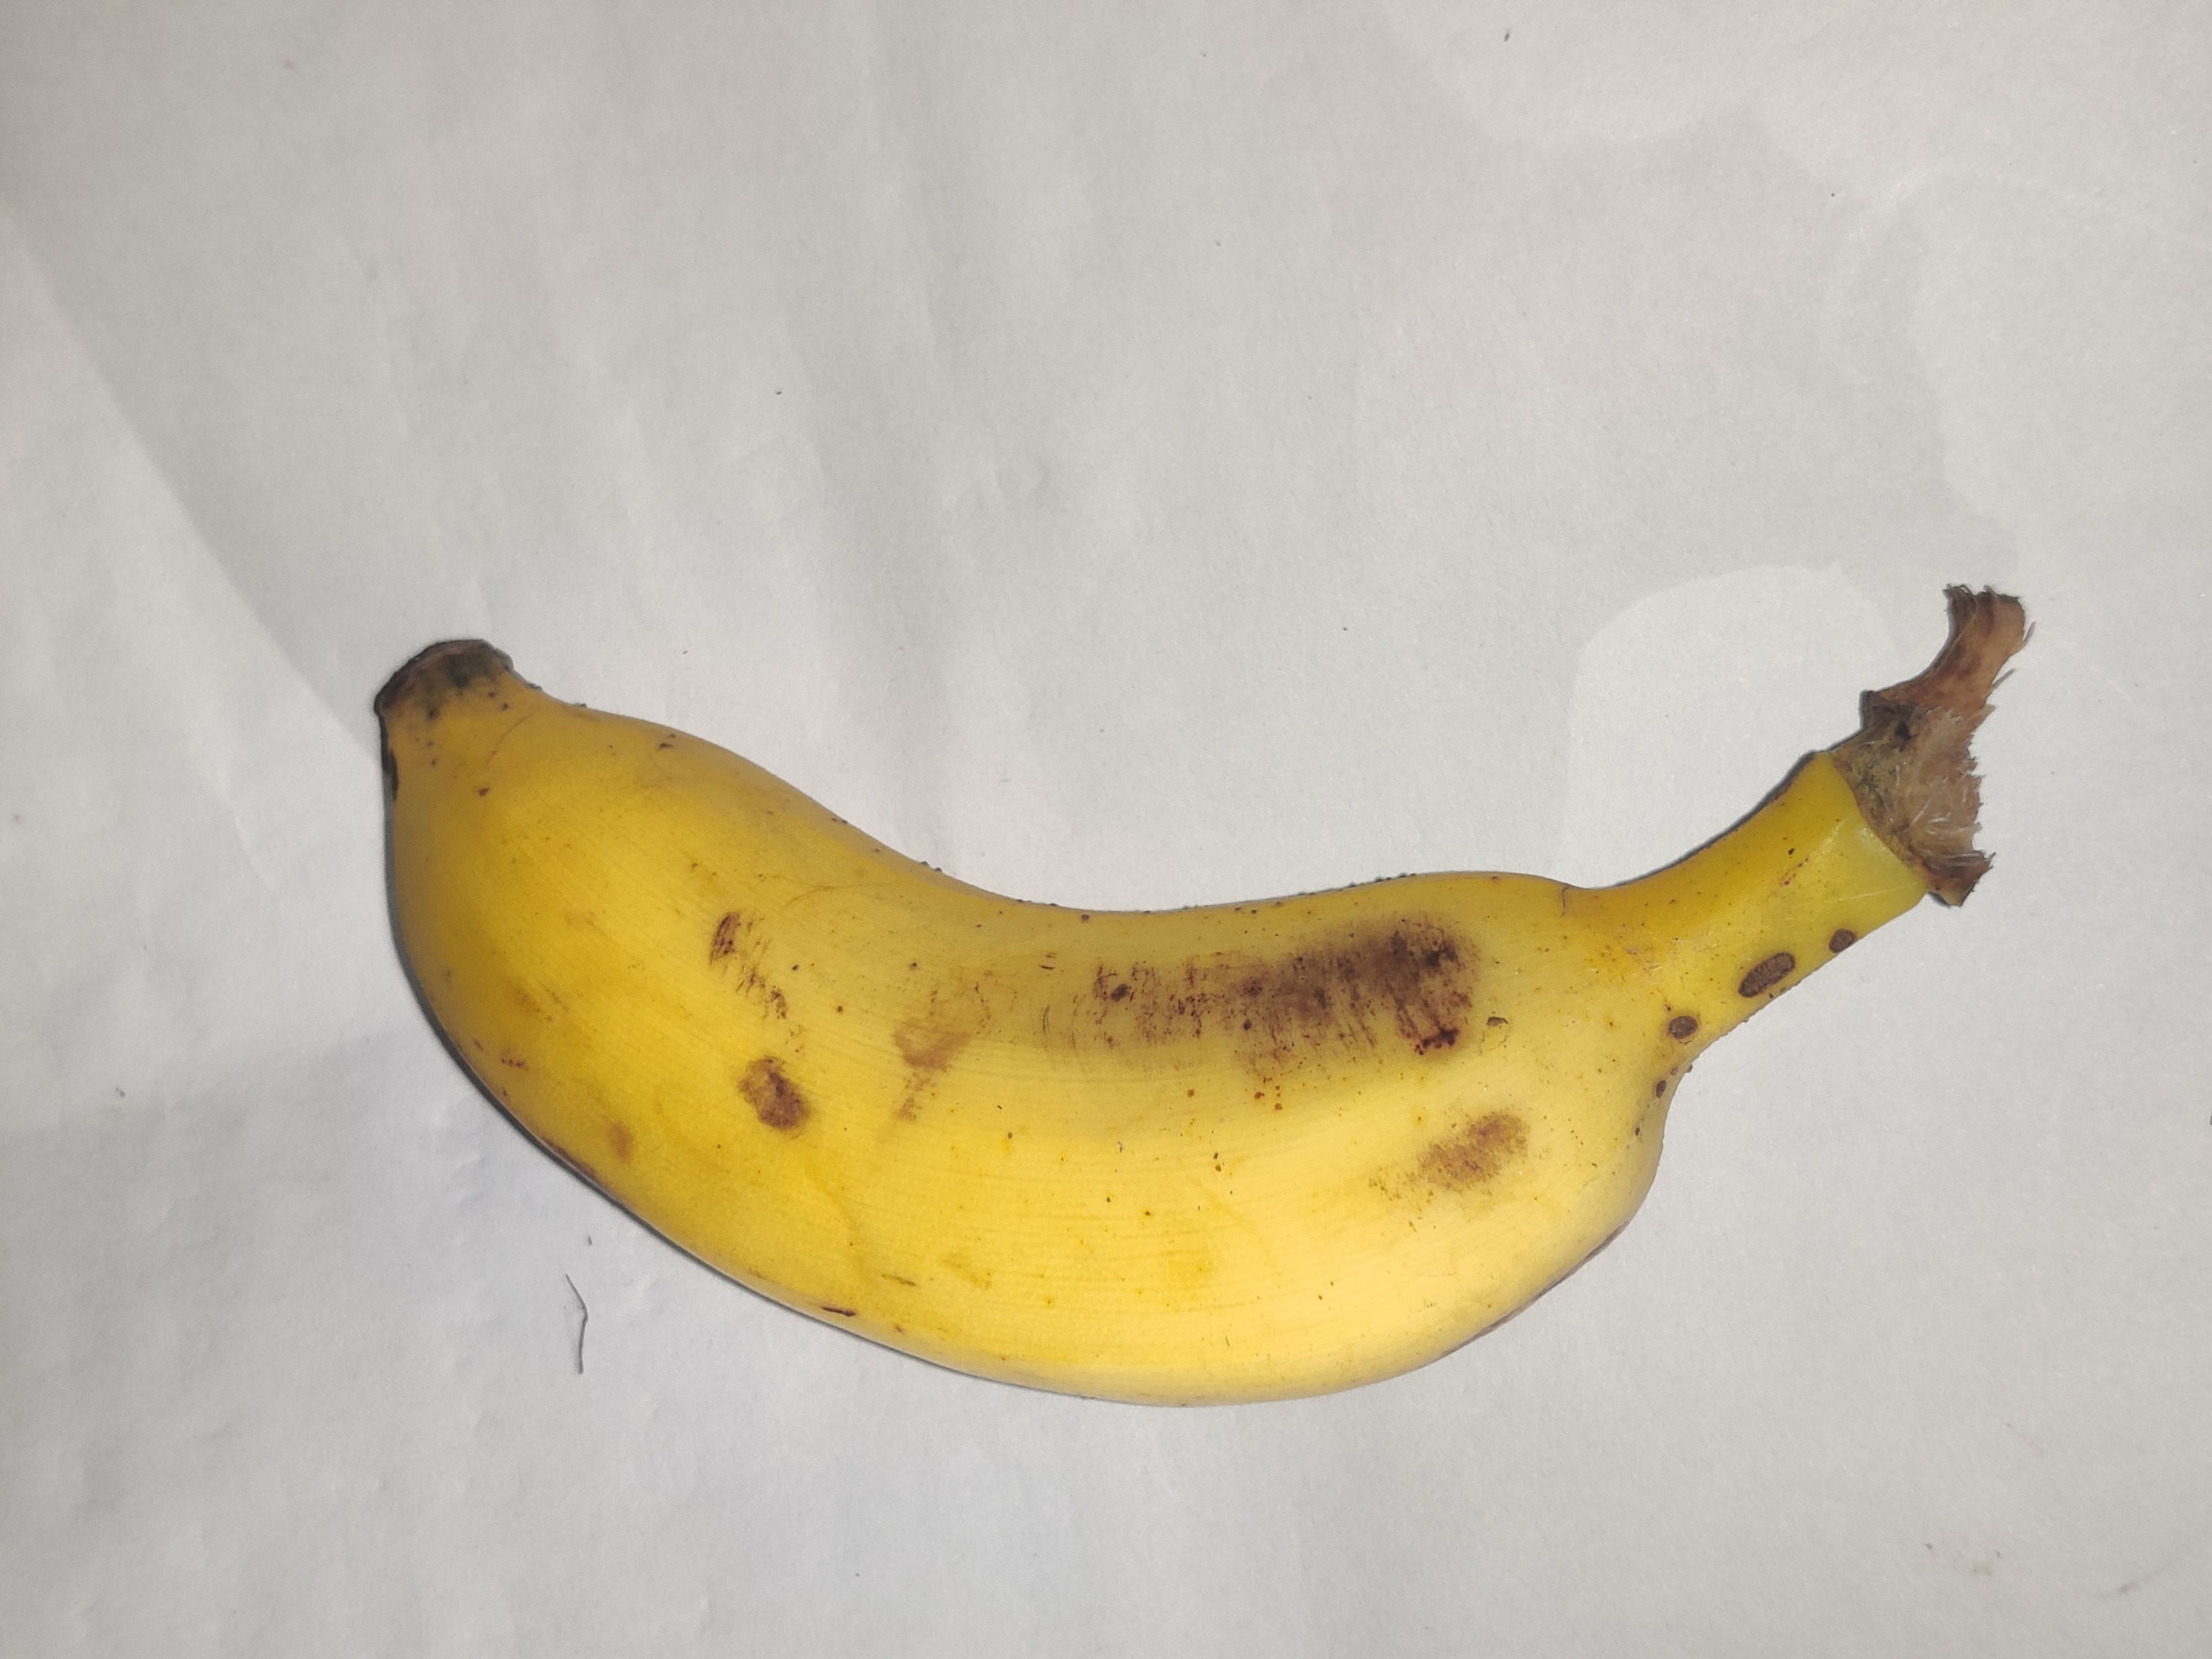
Fruit: banana
Grade: 2nd-grade